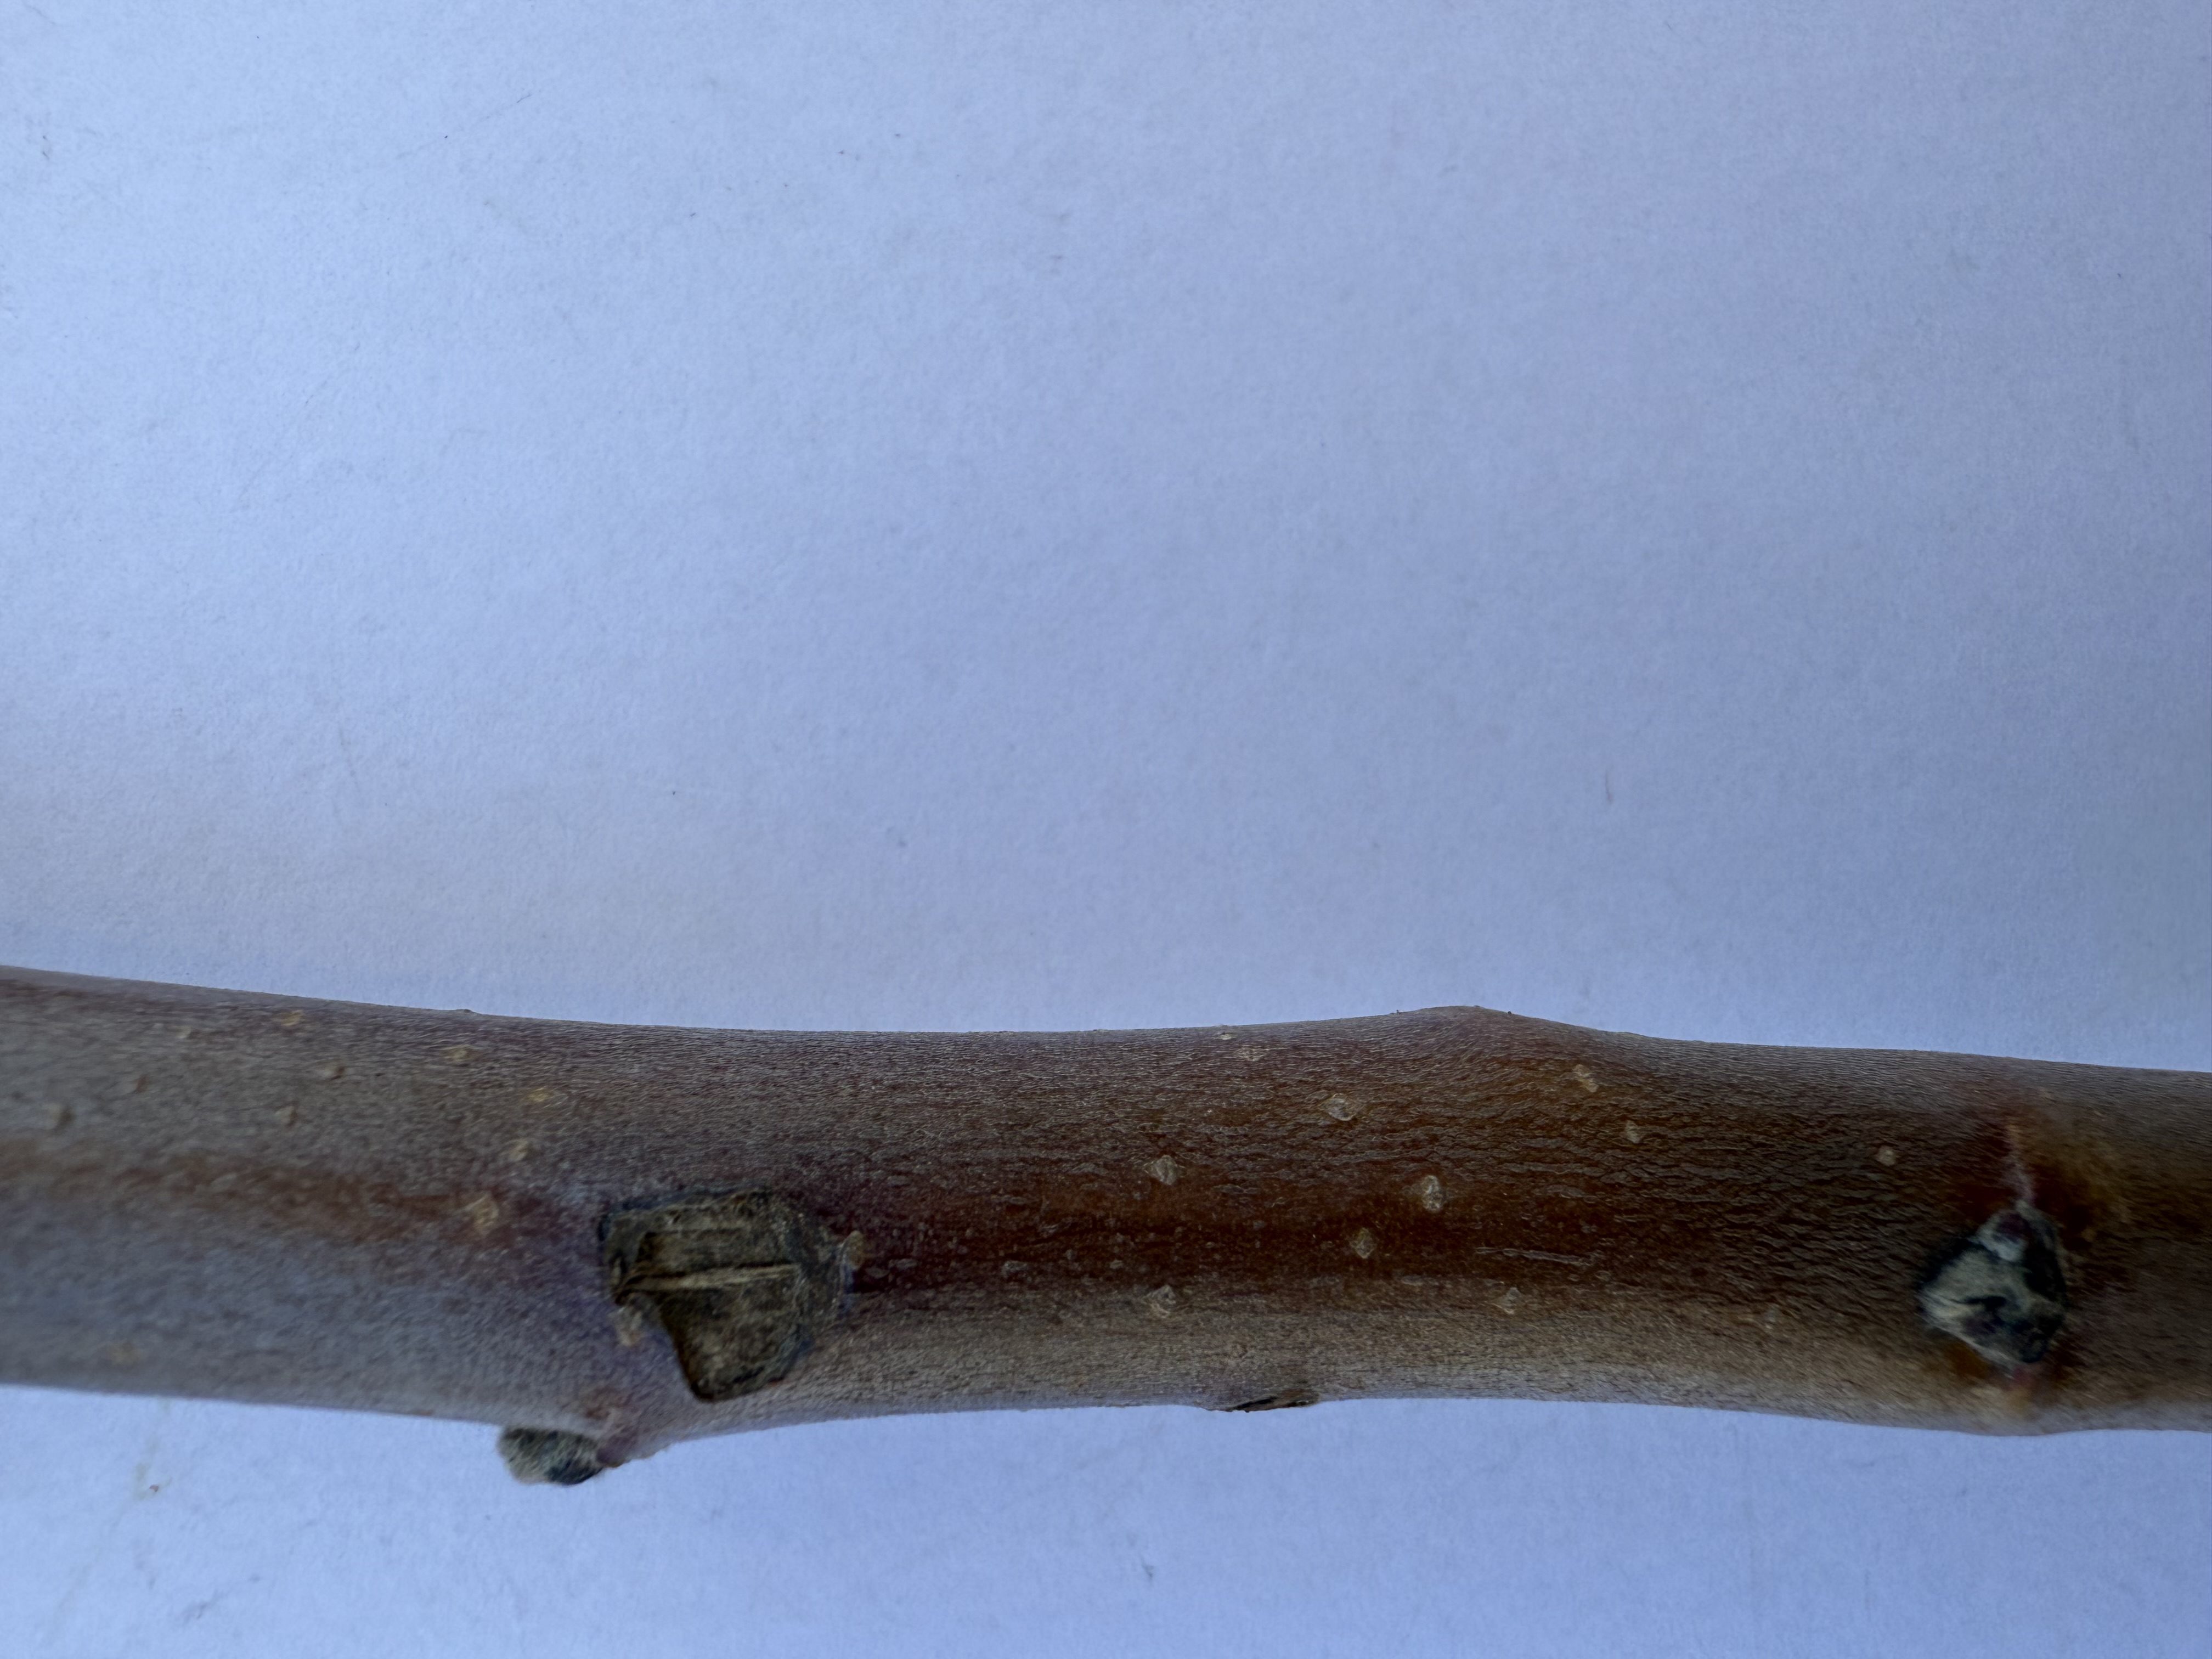
Variety: Amasya Apple